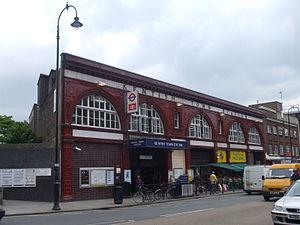
Kentish Town est une station du métro de Londres ainsi qu'une gare ferroviaire située dans le borough de Camden en zone 2. Elle se situe entre les stations de West Hampstead et celle de King's Cross pour le train et entre les stations de métro de Tufnell Park et Camden Town.